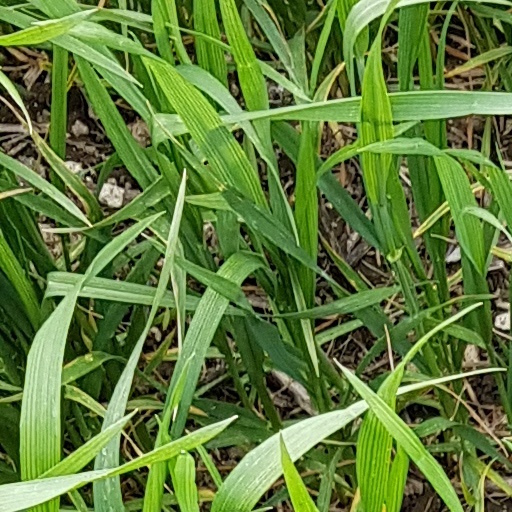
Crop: wheat